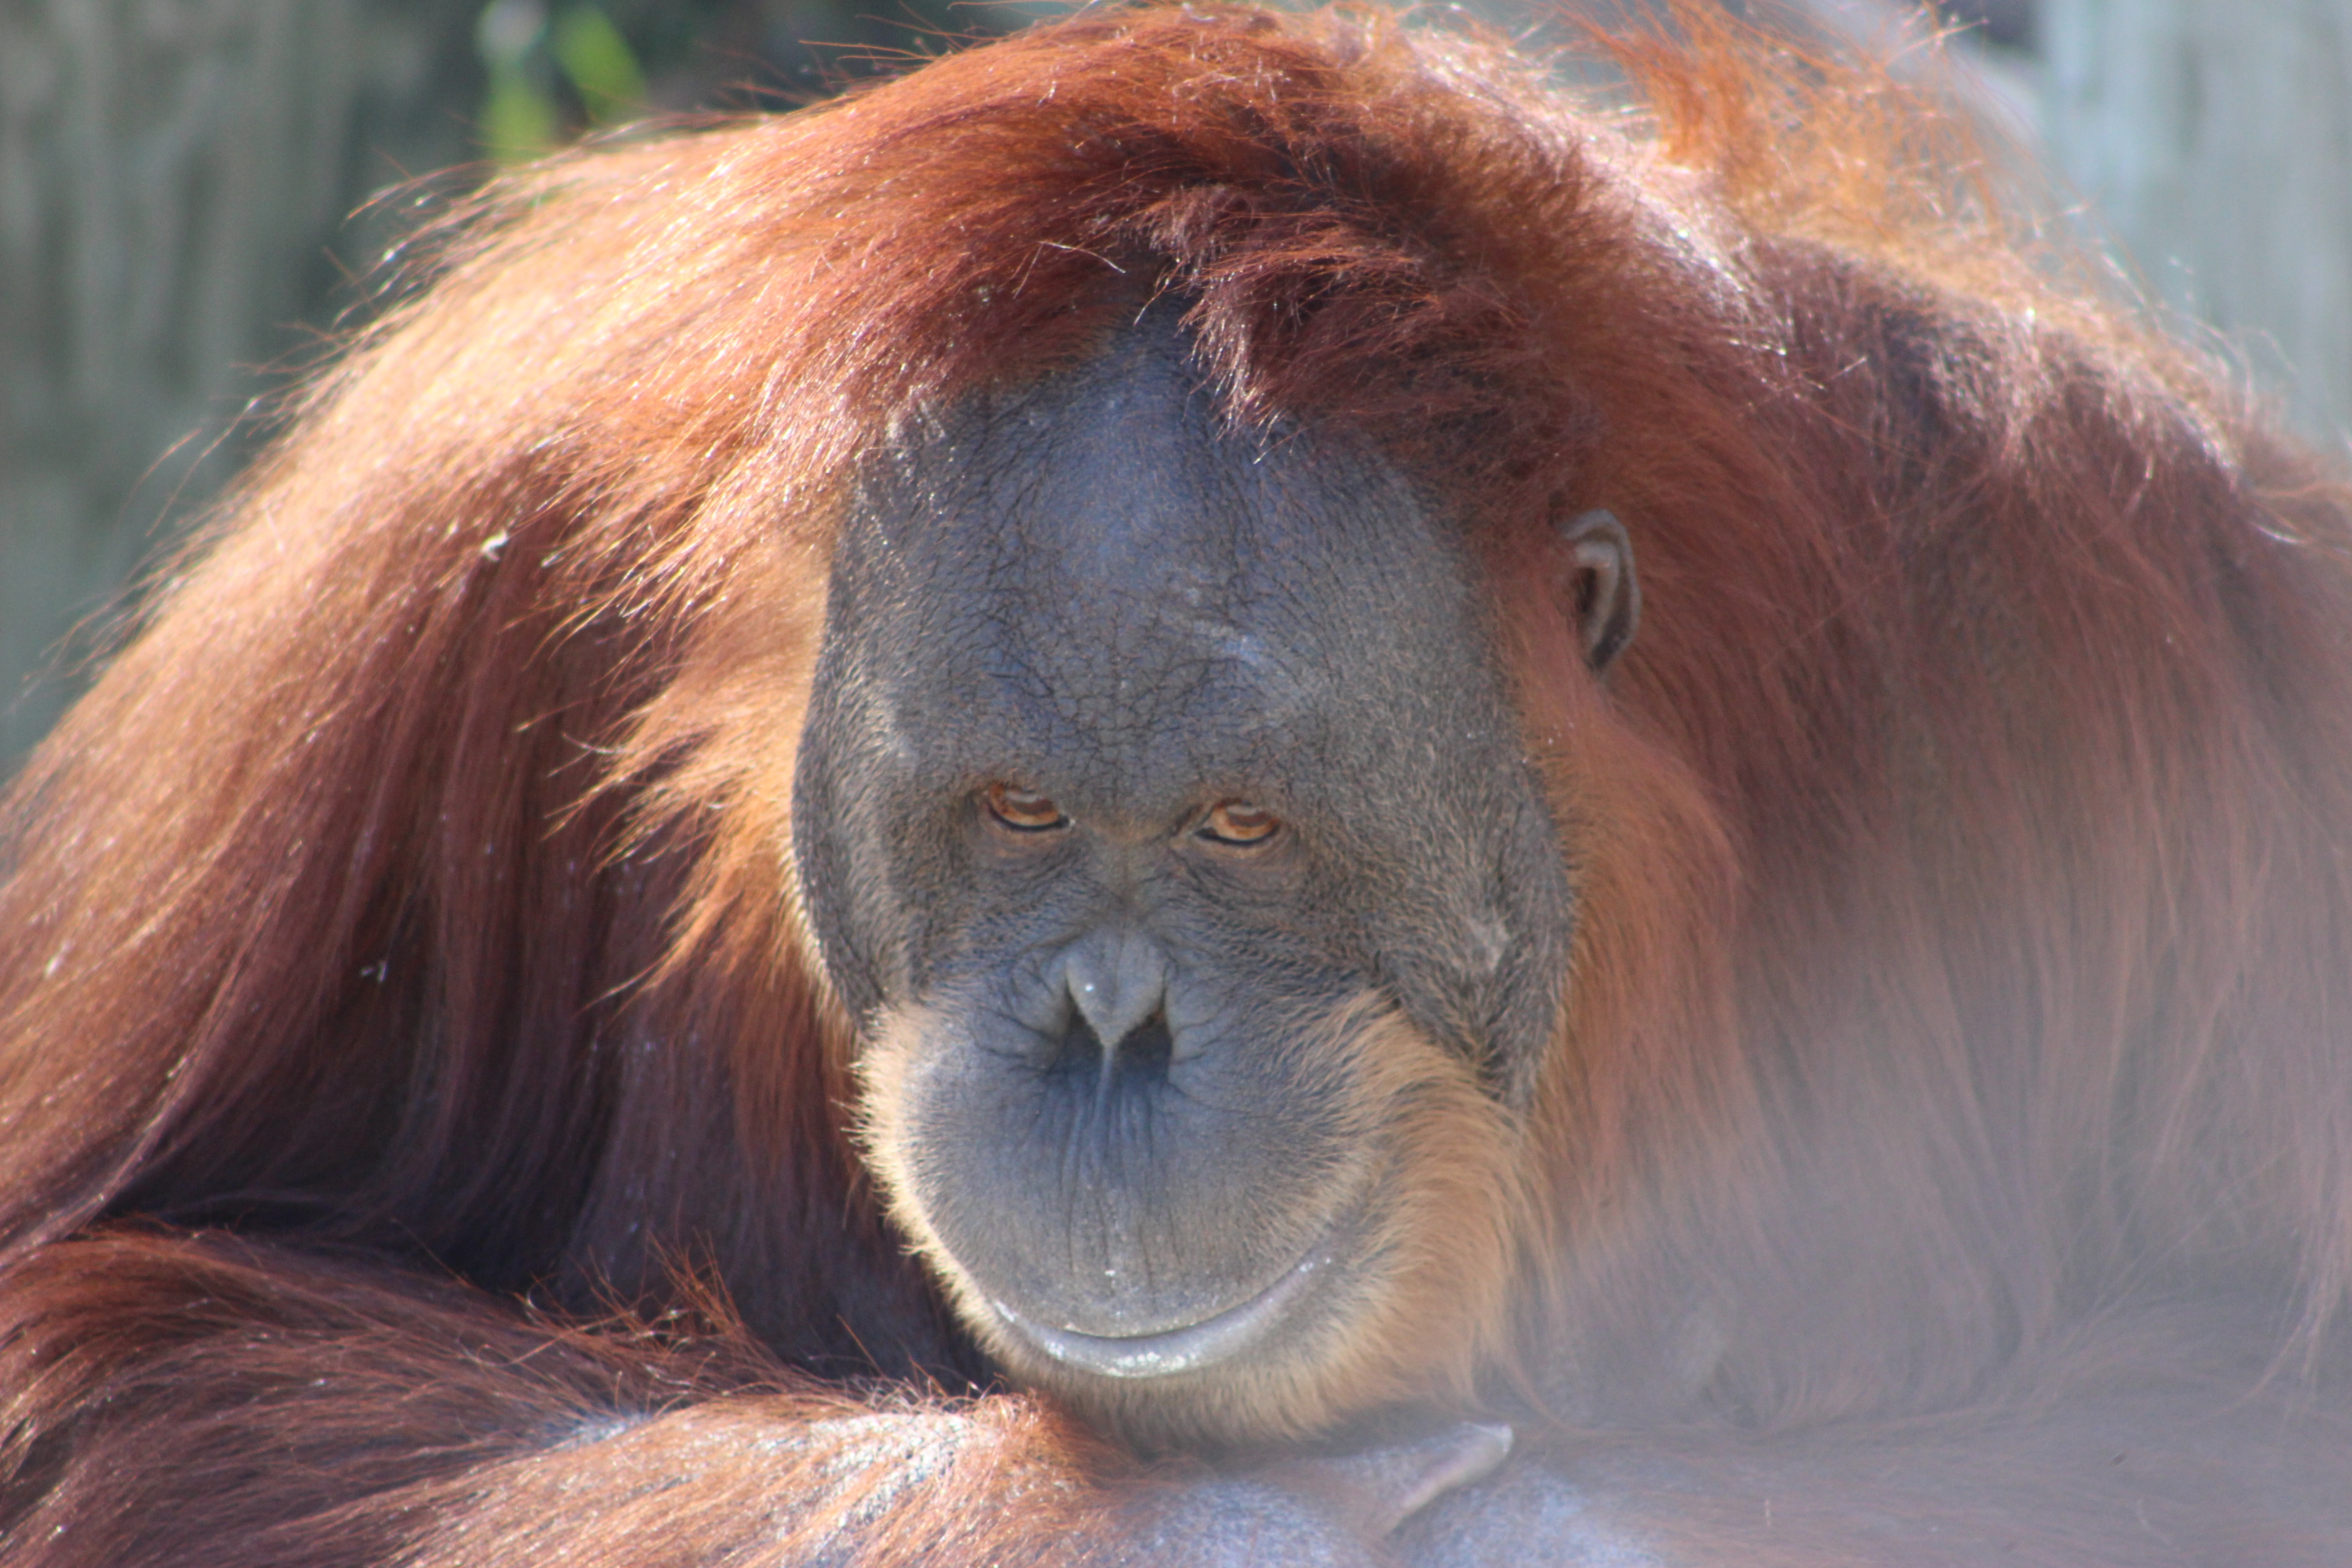
nature, animal, wildlife, zoo, mammal, monkey, fauna, primate, face, ape, orangutan, vertebrate, orang utan, great ape